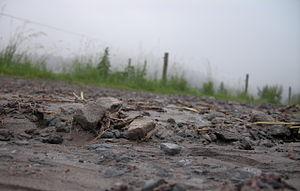
Les schlamms sont des déchets miniers composés d'un mélange de fines poussières de charbon, d'eau (et éventuellement d'additifs, dont floculants
Le schlamm désigne dans le domaine des charbonnages un déchet minier composé de fines poussières de charbon, d'eau.
La notion de déchets miniers regroupe tous les types de déchets directement ou indirectement issus de l'exploitation minière, dans la mine elle-même, ou hors-de celle-ci. Ces déchets sont principalement :